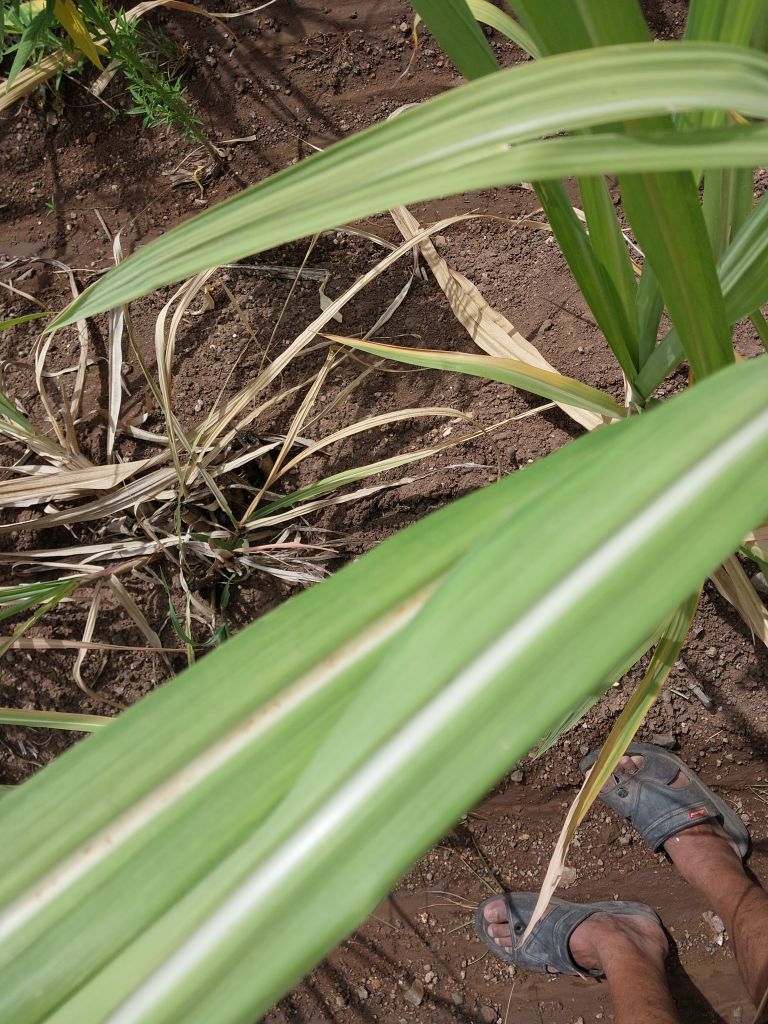
Label: Brown Spot